Describe the emotion expressed in this image:  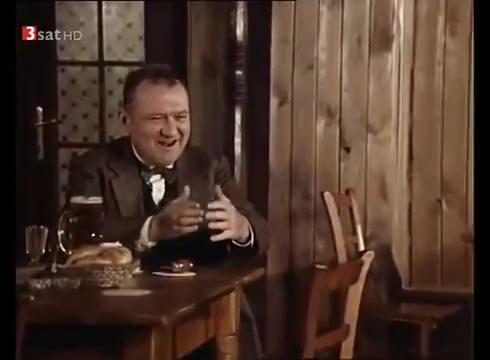
This person displays Fear, valence and arousal with high intensity.